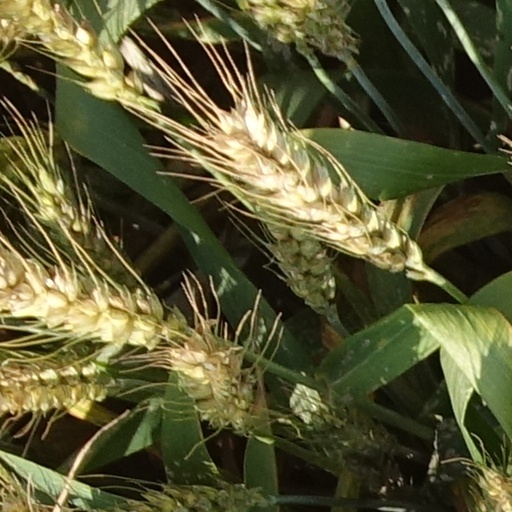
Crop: wheat